Munneru River

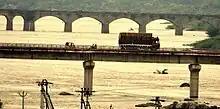
Two Bridges across Munneru River in Khammam city.

There is a Water bridge constructed across Munneru to allow the flow of Nagarjunsagar water to Khammam city and other locations in Khammam district. Added to that Khammam has one old bridge for regular vehicles while heavy vehicles go through the new bridge.